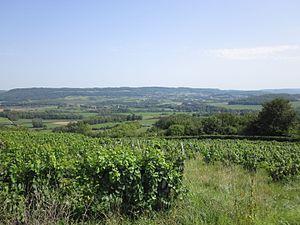
Toulouse-le-Château - vignoble (côtes du Jura). A l'arrière-plan, le village de Domblans
Toulouse-le-Château est une commune française située dans le département du Jura en région Bourgogne-Franche-Comté.